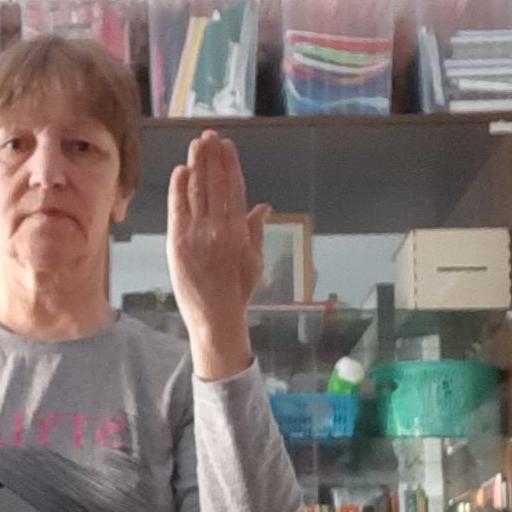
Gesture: stop_inverted